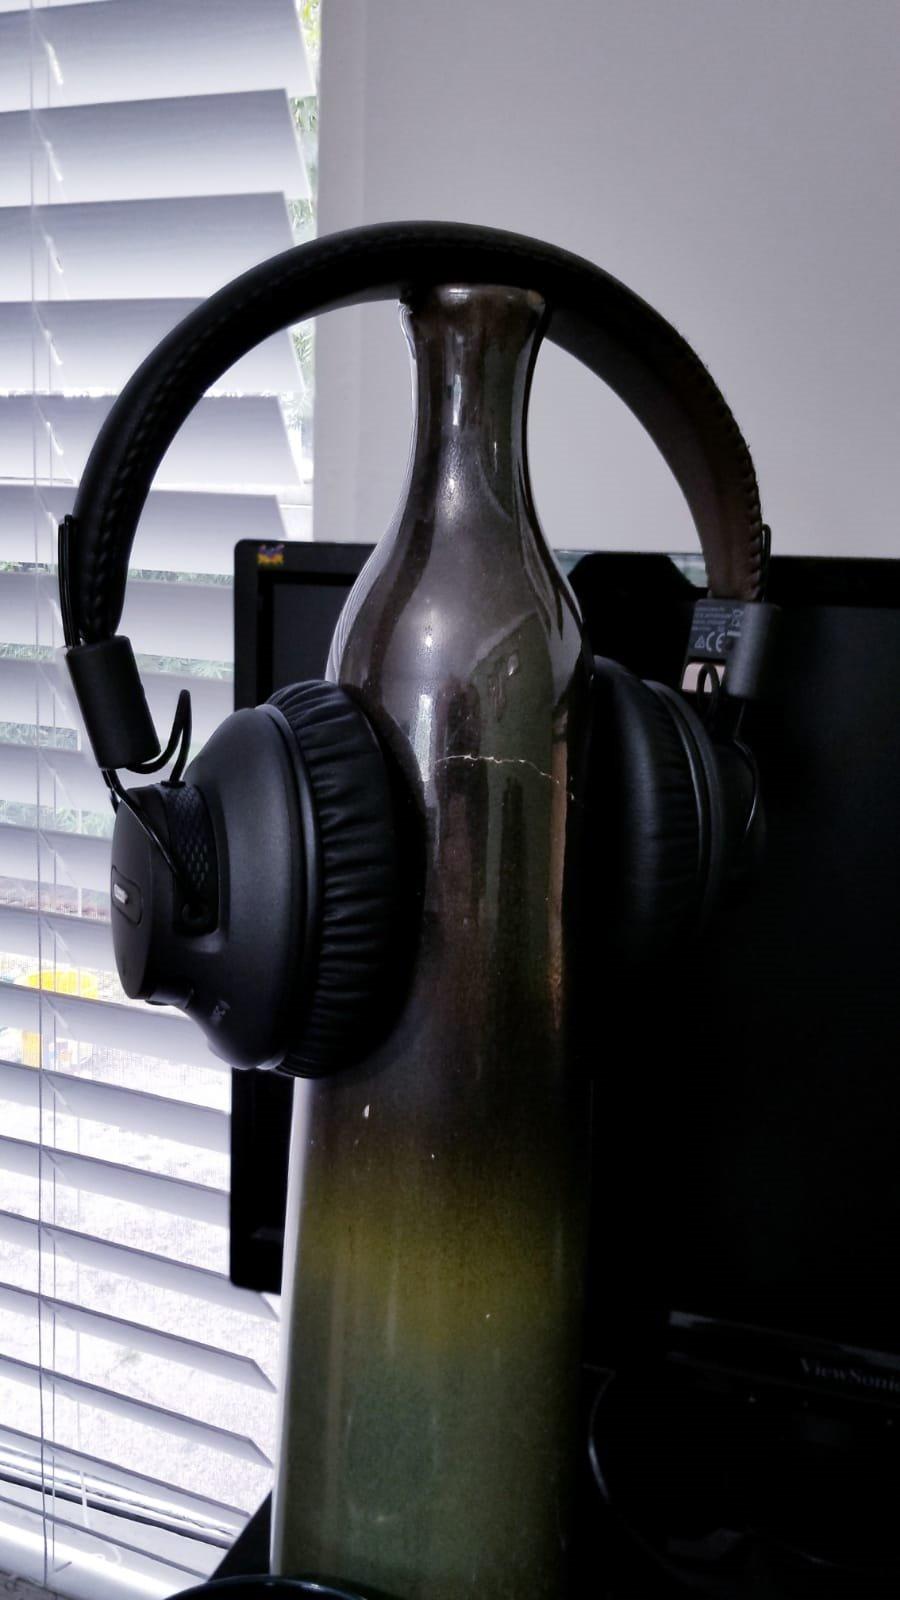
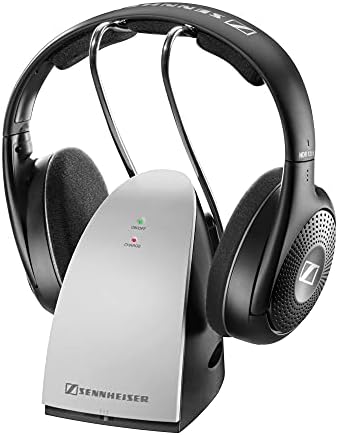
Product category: headphones
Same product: no